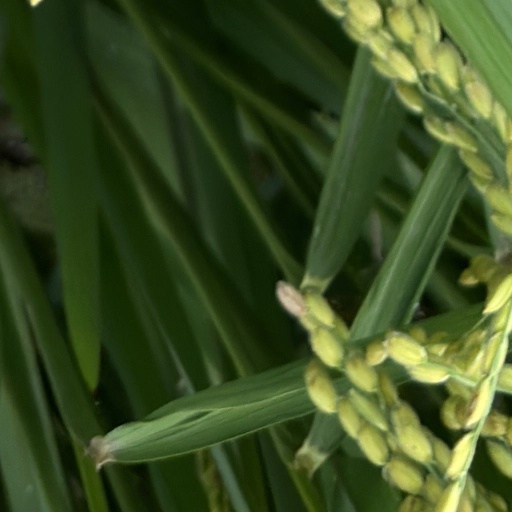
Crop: rice